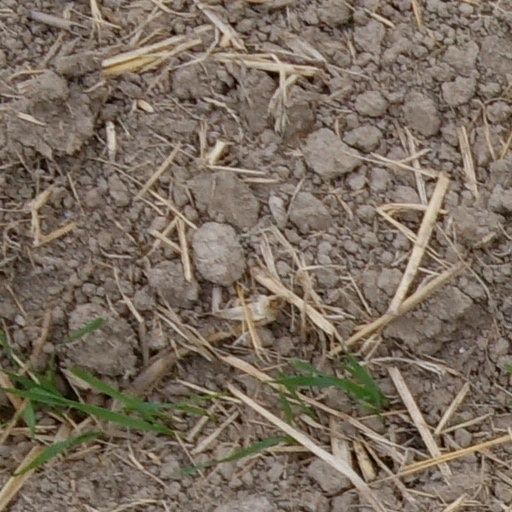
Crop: wheat